University Challenge (New Zealand game show)

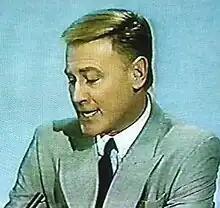
Peter Sinclair, pictured during production of "University Challenge" in 1989

At its inception in 1976, University Challenge was hosted by Peter Sinclair, though he was briefly dropped in the late 1970s and replaced by University of Otago lecturer Charles Higham. Sinclair returned after just two seasons, and continued in this capacity until the show went into hiatus in 1989. The first series was filmed in the Union Hall, in Otago University's student union building. Later series were filmed in TVNZ's Dunedin studio. It was sponsored by the BNZ, who provided prizes for some of the series. For example, one year, they gave each member of the winning team "an Apple Macintosh computer system, plus a BNZ campus pack account with a $500 credit balance". Ten episodes were aired each year, with the exception of the first season, when there were nine. Most seasons were broadcast on TVNZ channel TV One; those that were not screened on its partner channel TV2. When TVNZ's Dunedin studio was closed and TVNZ moved premises to Auckland, they decided to drop the show.